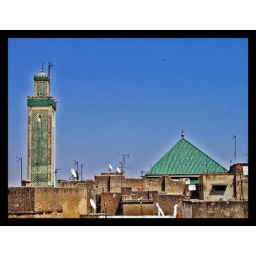
Kairaouine Mosque in Fes with a bird in the sky